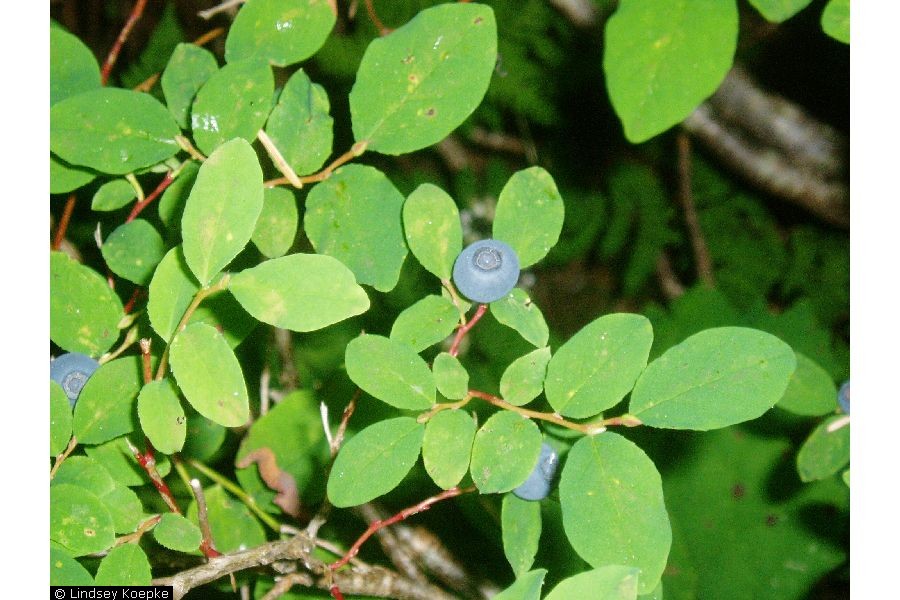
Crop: tomato
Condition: septoria_spot